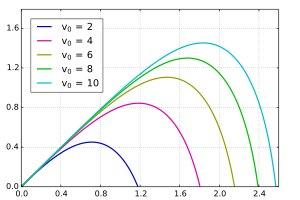
En physique, la trajectoire d'un projectile est le chemin que ce projectile empruntera après avoir été lancé.